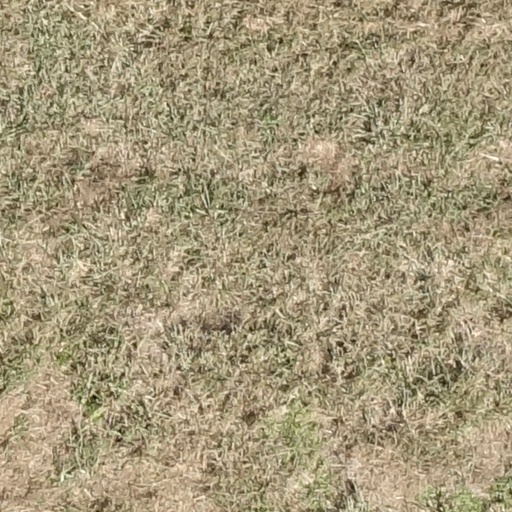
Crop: sorghum